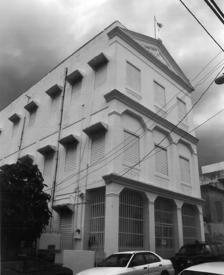
Building: Gran Logia Espiritual Número 1
Country: Puerto Rico
Year built: 1928
United States historic place Gran Logia Espiritual Número 1 U.S. National Register of Historic Places Casa de Almas in 2006. Location 1612 Antonsanti Street San Juan, Puerto Rico Coordinates 18°26′46″N 66°03′52″W / 18.4461111°N 66.0644444°W / 18.4461111; -66.0644444 Built 1928 Architect Luis F. Delgado and Juan Rivera Paris Architectural style Classical Revival NRHP reference No. 06000507 Added to NRHP June 8, 2008 Grand Spiritual Lodge No. 1 ( Spanish : Gran Logia Espiritual Número 1 ), also known as Casa de las Almas ('house of the souls'), is a historic building and Spiritualist meeting hall located in Santurce in the city of San Juan, Puerto Rico . It was designed by Luis F. Delgado and Juan Rivera Paris using a simple but elegant Neoclassical style. The structure was built by members of the lodge in 1928 with the intended purpose of serving as a Spiritualist meeting hall for a local Spiritualist lodge ( centro espiritista ) founded in 1910. It was added to the National Register of Historic Places in 2008 for its historic and architectural significance. Casa de las Almas was the main Spiritualist center in Puerto Rico that belonged to the philosophical and spiritual doctrine founded by Allan Kardec . Previous Spiritualist centers existed in the island since the 1870s, such as in the western city of Mayagüez . These centers would usually be closed down by the deeply- Catholic Spanish colonial government. The political changes that were brought by the United States and the separation between state and church in the aftermath of the Spanish-American War allowed for many of these previously outlawed movements to freely flourish beginning in 1903. By 1920 there were at least 150 Spiritualist centers in the island, and it was under this environment that the community of Casa de las Almas was established by Balbino Vázquez and his wife María Cruz Carpintero. This center mostly attracted members of the working-class community and women who were previously unable to have an active participation in the Catholic church or in the traditional social and spiritual organizations of the time. Some notable individuals who were members of this community included Rosendo Matienzo Cintrón , Vicente Geigel Polanco and Roberto H. Todd . The institution was later incorporated as a non-profit organization in 1930, and today it is possibly the largest and most renown organization of its type in Puerto Rico. See also Religion in Puerto Rico Spiritist centre References